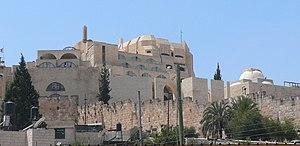
Depuis le début du XIXᵉ siècle, les yechivot modernes se sont développées en Europe de l'Est, puis en Europe de l'Ouest, puis à travers le monde. À la suite de la Shoah, certaines yechivot se sont reconstruites en Israël et aux États-Unis.
Le Quartier juif est l'un des quatre quartiers traditionnels de la vieille ville de Jérusalem. Il est dans la partie sud-est des murailles de la ville et s'étend depuis la Porte de Sion au sud puis longe le quartier arménien à l'ouest jusqu'au Cardo au nord et jusqu'au mur Occidental et au mont du Temple à l'est.